Marysville Opera House

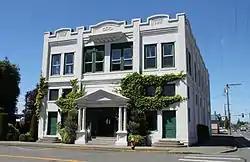

The Marysville Opera House, located in Marysville, Washington, is a performance hall and meetinghouse constructed in 1911. It was added to the National Register of Historic Places in 1982. It seats approximately 400 people.